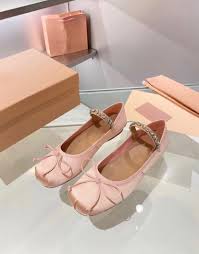
Label: Ballet Flat